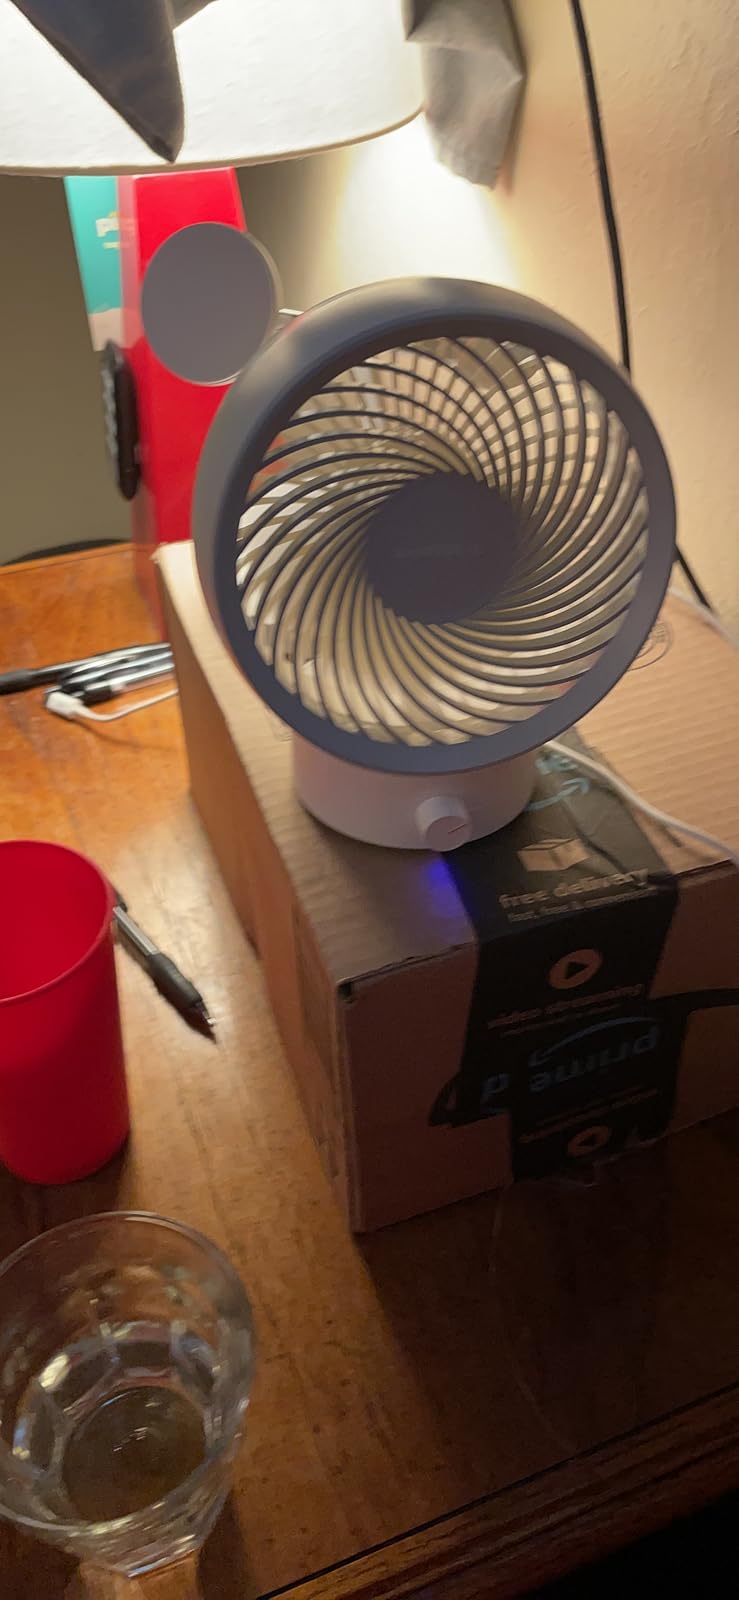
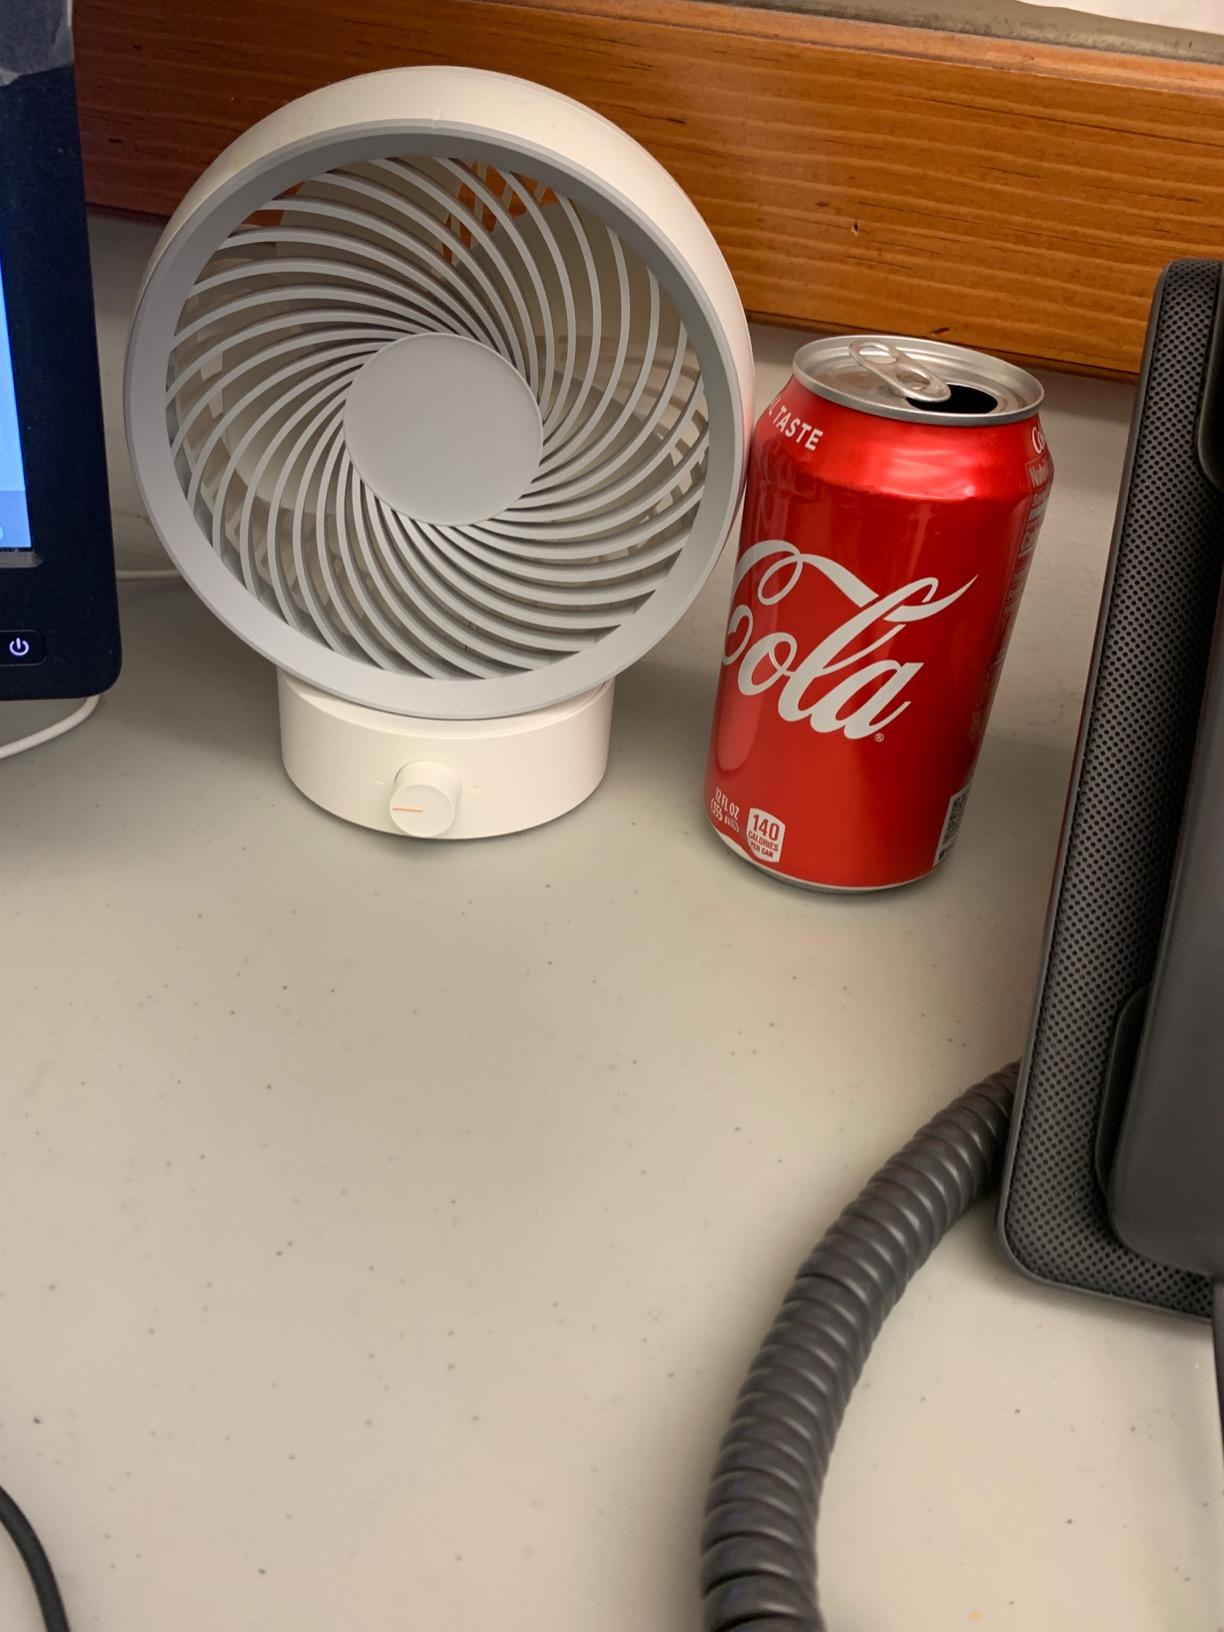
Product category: fan
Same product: yes